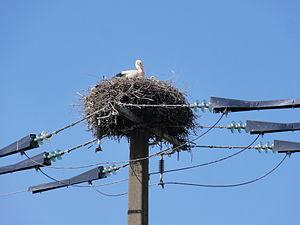
Éteignières (Ardennes) Nid de cigognes
Éteignières est une commune française située dans le département des Ardennes, en région Grand Est.